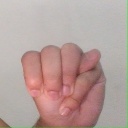
अक्षर: म